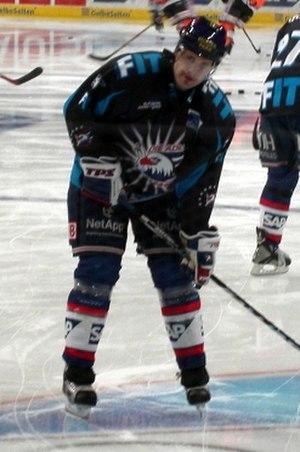
Daniel Stewart McGillis est un joueur professionnel canadien de hockey sur glace. Il évoluait au poste de défenseur.